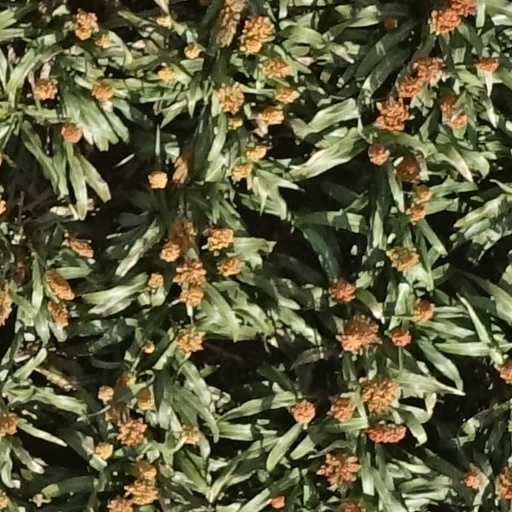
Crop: sorghum